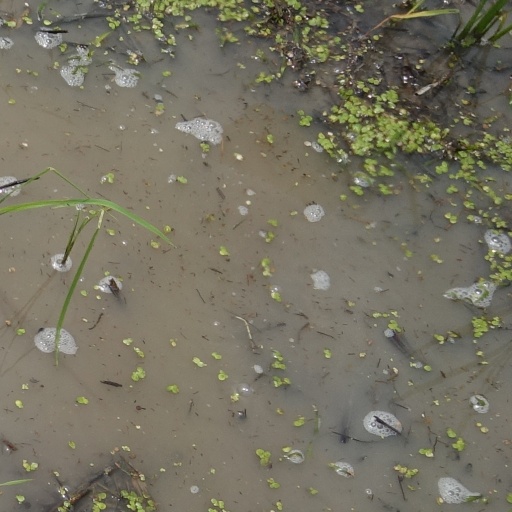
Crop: rice